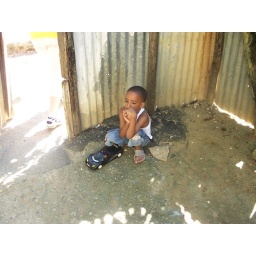
a local boy playing in the dirt with his new car in the Dominican Republic